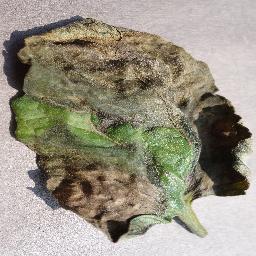
Label: Tomato___Late_blight